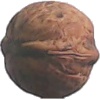
Label: Walnut 1